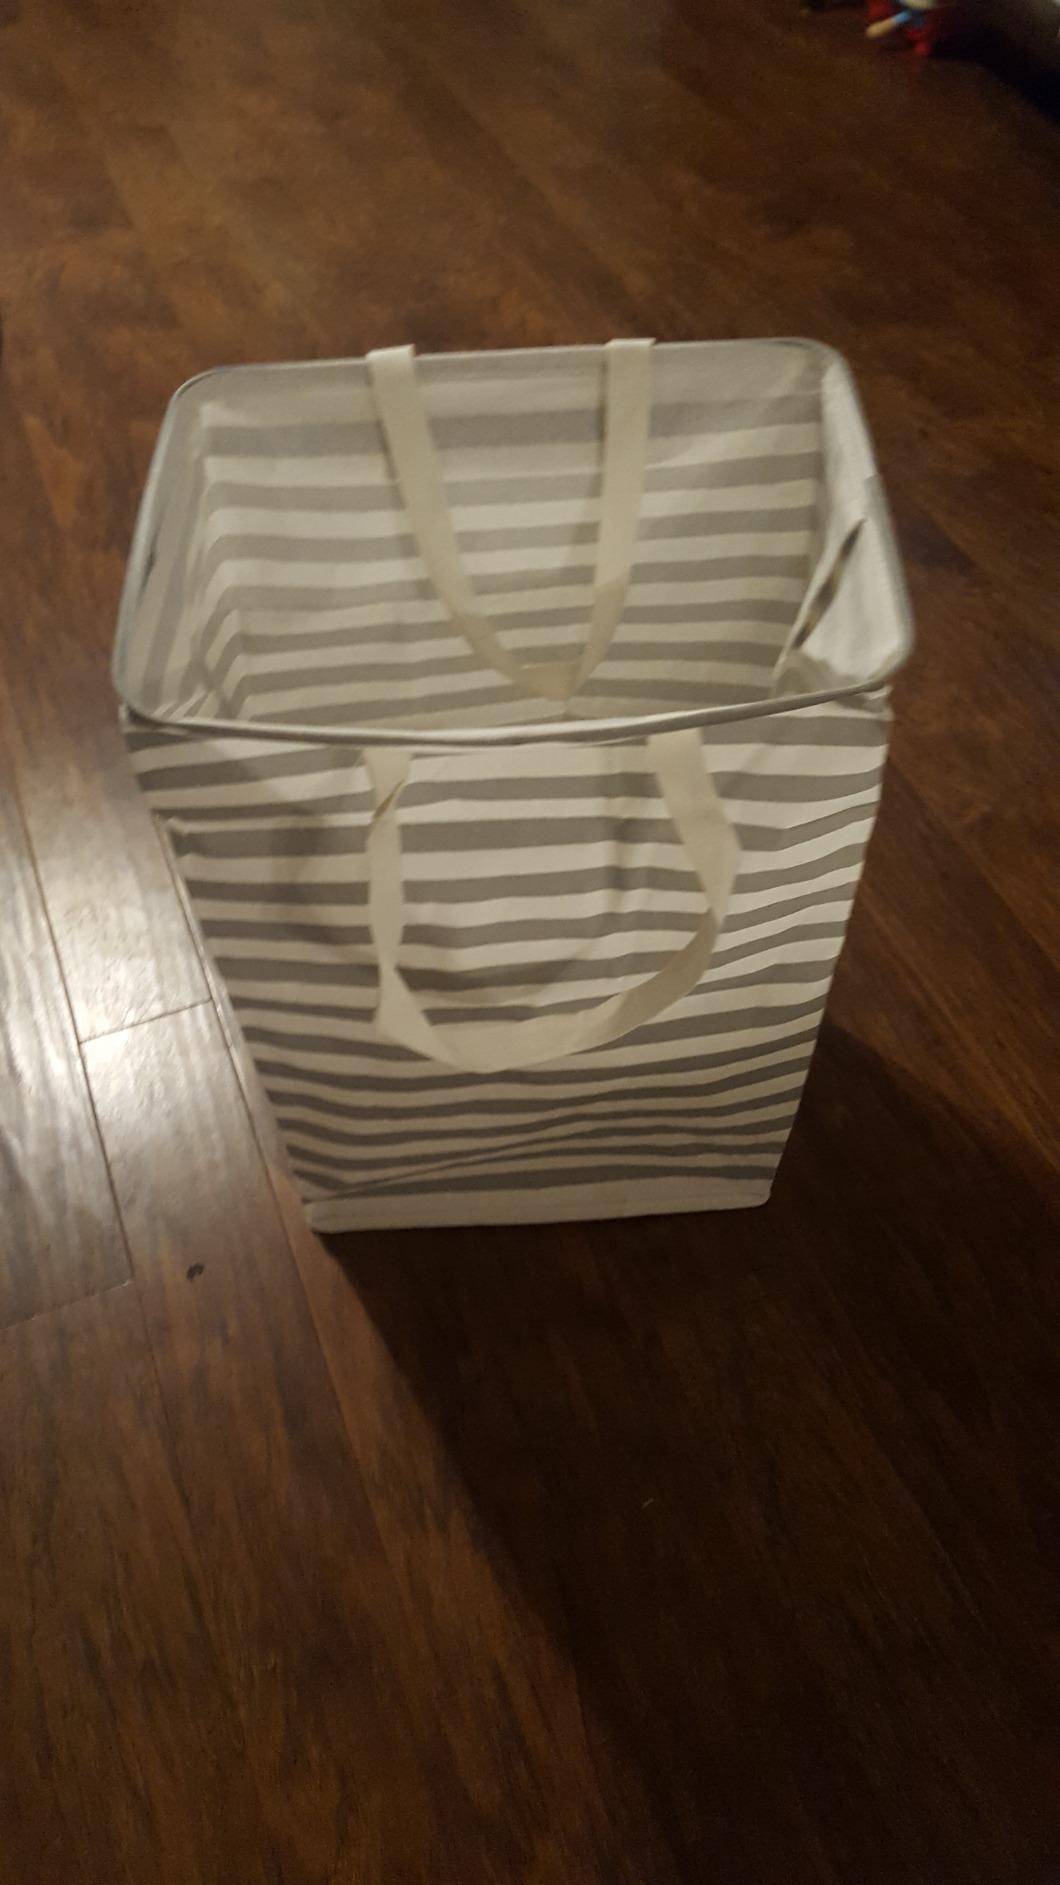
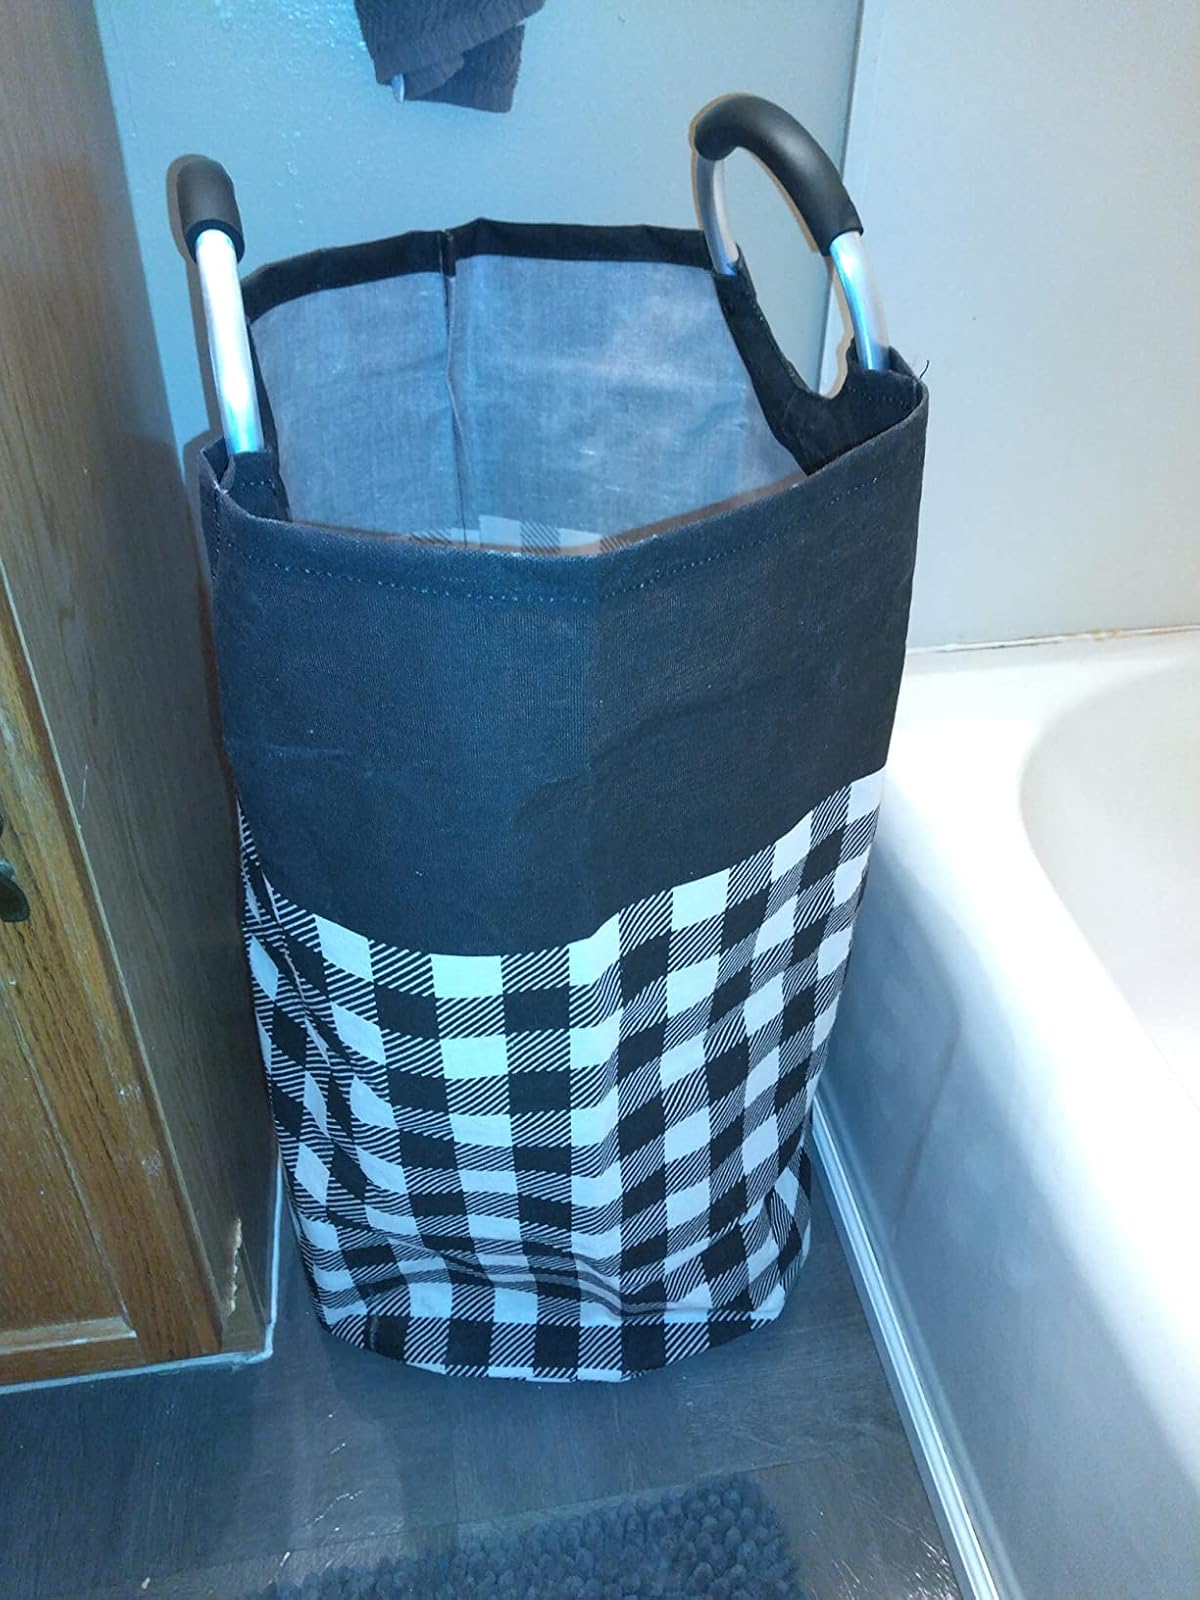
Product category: items_hamper
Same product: no